Mini E

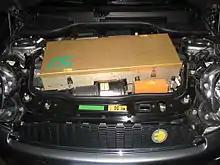
Mini E under the bonnet

AC Propulsion issued a news release on 19 November 2008, announcing they were a supplier for Mini E. The news release stated that AC Propulsion supplied a specially developed version of its proprietary tzero, a registered trademark, technology, including air-cooled copper-rotor induction motor and Li ion battery on the Mini E. It is characterized by high performance, high efficiency, and fast charging.